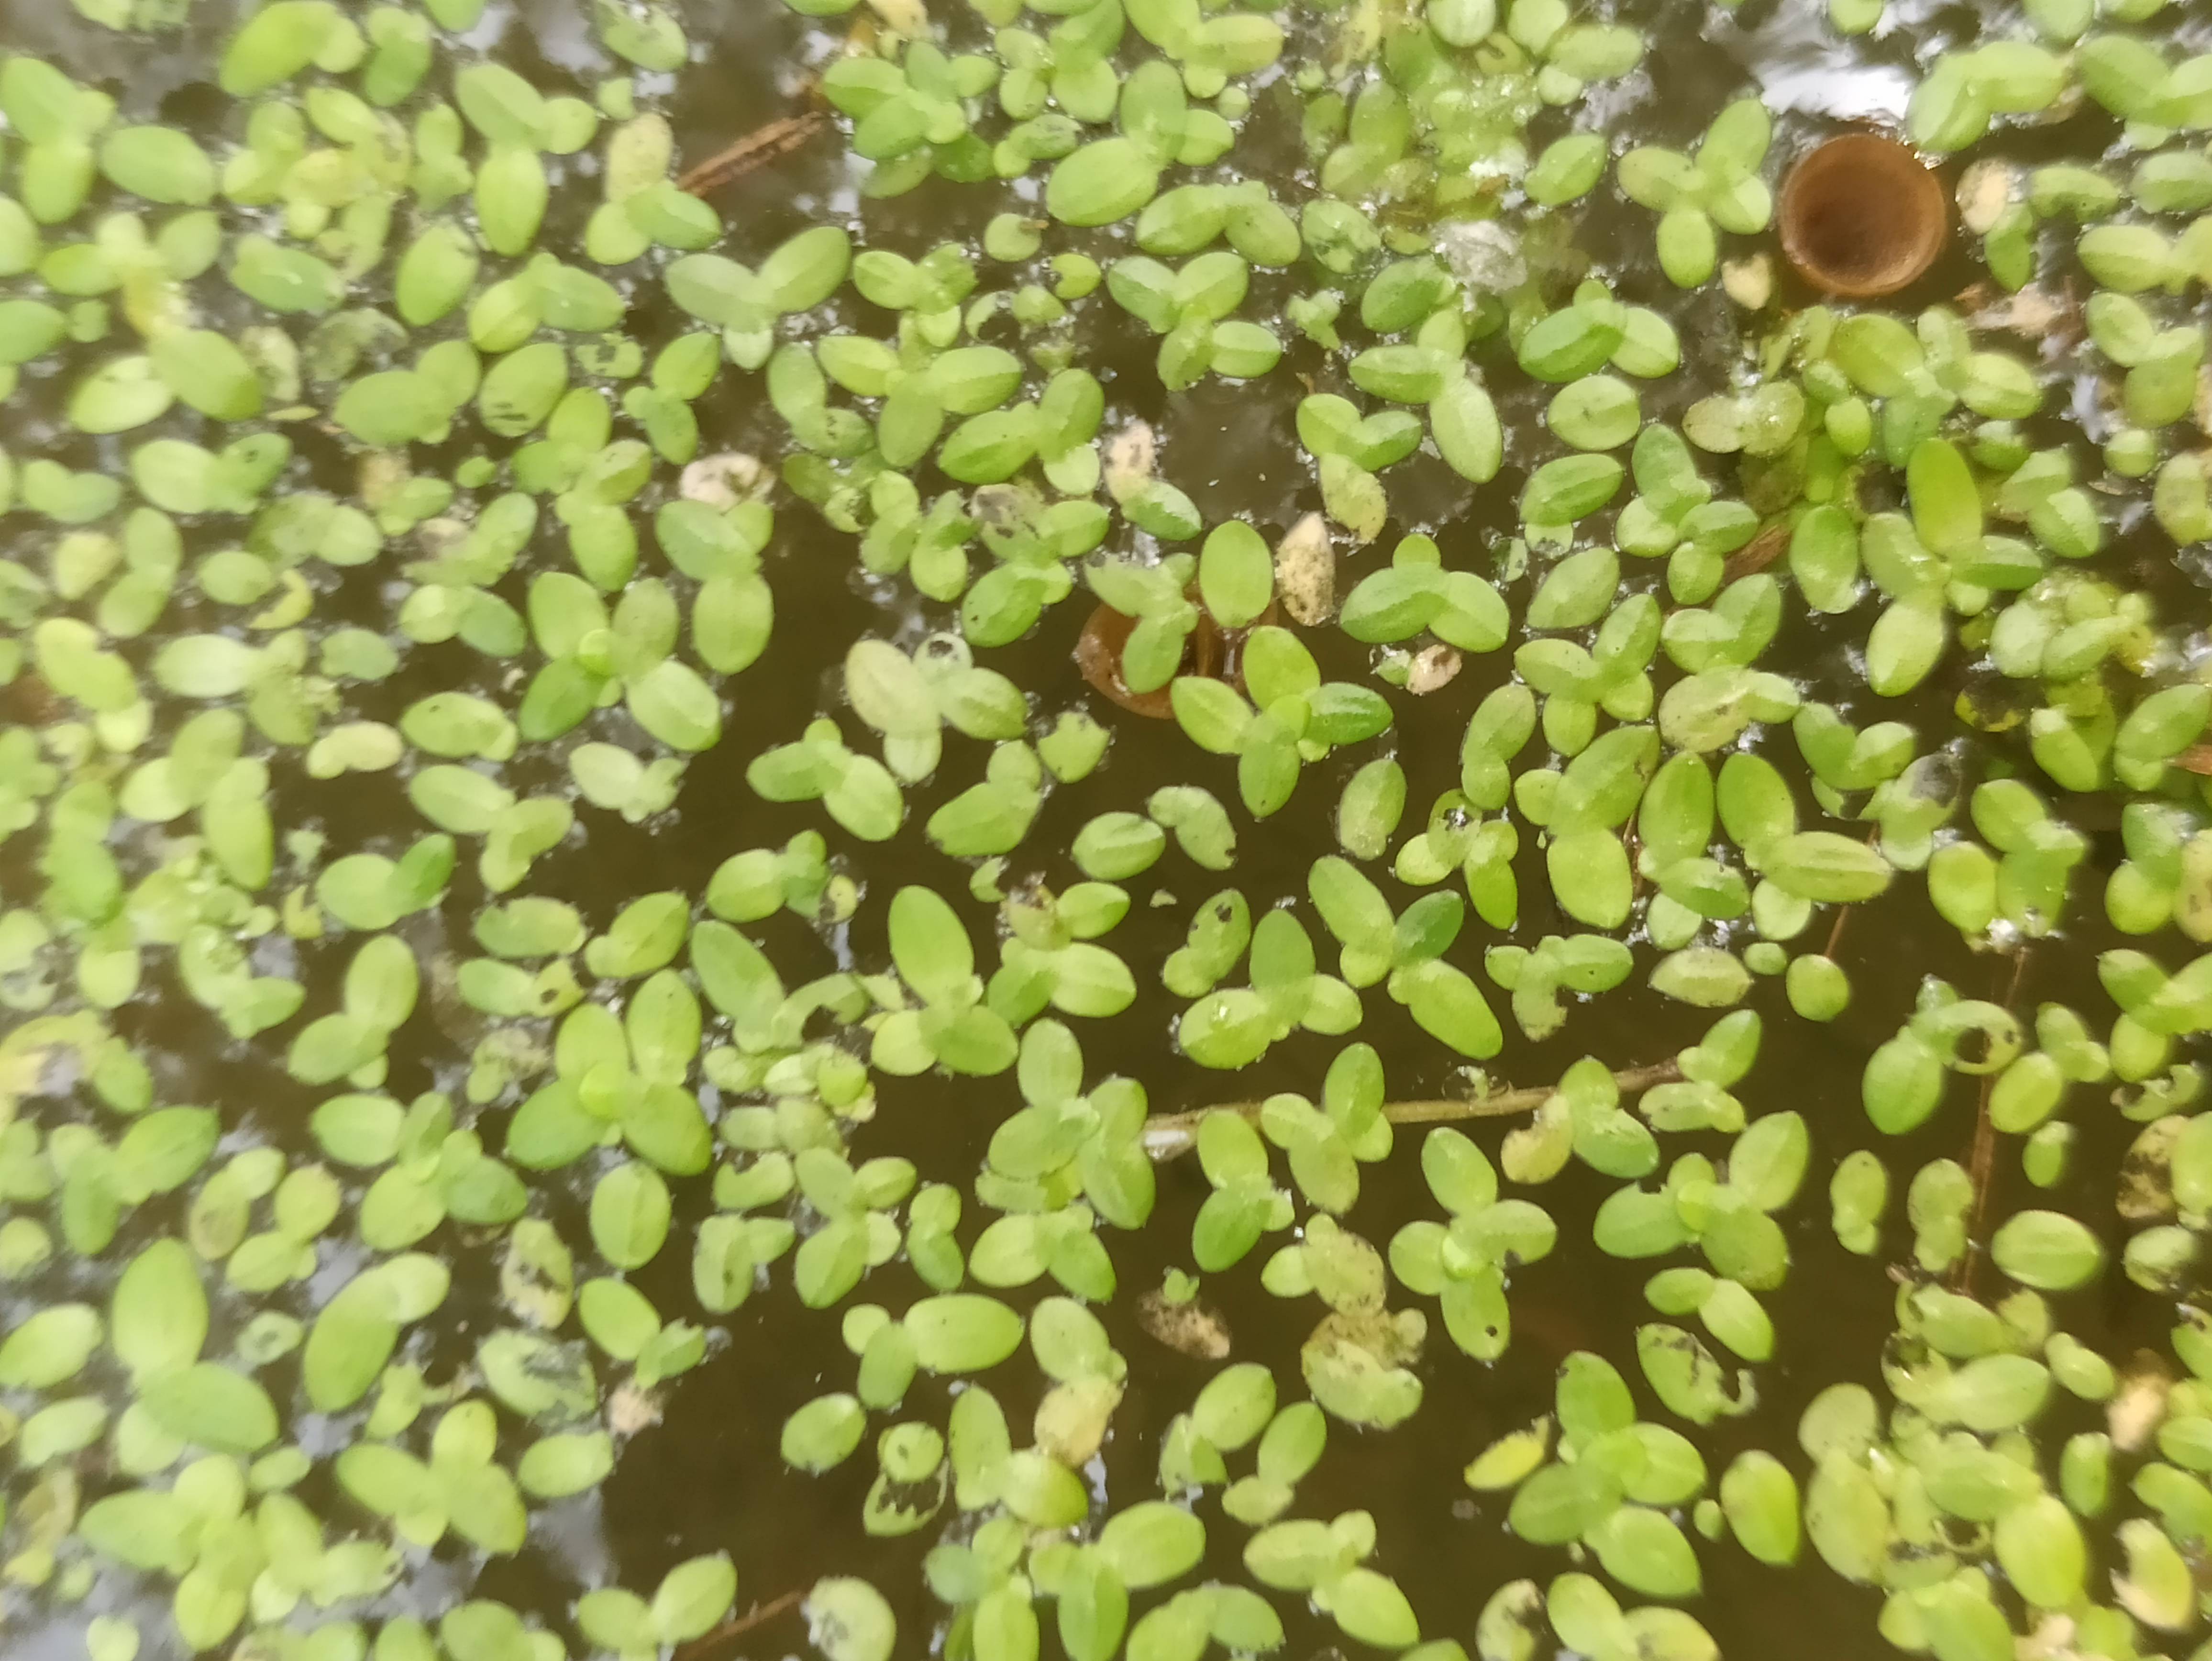
Species: Common Duckweeds (Lemna minor)